Danneel Ackles

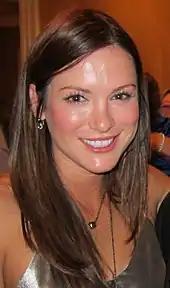
Harris in 2011

In May 2009, Harris was cast in the Screen Gems Thriller film "The Roommate". The film, also starring Leighton Meester and Cam Gigandet, centers on a college freshman whose roommate has a violent obsession with her. Harris portrays Irene Crew, a high-profile fashion designer. The film was shot on location at the University of Southern California in Los Angeles, and suffered numerous push-backs for unknown reasons. The film was eventually released in February 2011 to a $15.6 million opening weekend despite negative reviews from critics and went on to gross over $40 million worldwide.